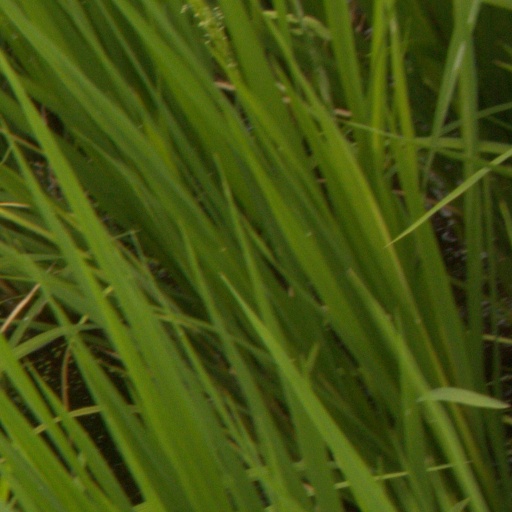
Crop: rice